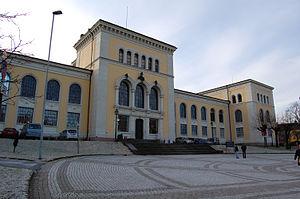
L’université de Bergen est située à Bergen, en Norvège.